FC Oleksandriya

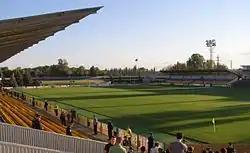
Nika Stadium (former Shakhtar Stadium)

The club plays its games at the Sports Complex "Nika" that was built in place of the old Shakhtar Stadium. At the new stadium Oleksandriya plays since summer of 1998.